Château d'Annecy

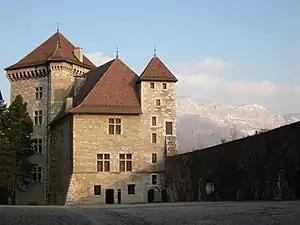
Château d'Annecy

The Château d'Annecy is a restored castle which dominates the old French town of Annecy in the Haute-Savoie "département". It was bought by the town, restored and transformed into a museum, "le musée-château d'Annecy". The castle is listed as a by the French Ministry of Culture since 1959.